Christmas Who?

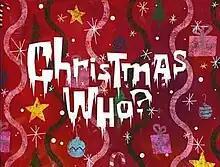
Title card

"Christmas Who?" (also known as "Patchy The Pirate Presents The SpongeBob Christmas Special") is the eighth episode of season two of "SpongeBob SquarePants" and the 28th episode overall, which serves as the first double-length episode of the series. The episode aired on Nickelodeon in the United States on December 7, 2000. The episode marks the first appearance of both Patchy the Pirate and his pet parrot, Potty in the main show. The episode follows SpongeBob as he learns what Christmas is about, and as he creates excitement for everyone in Bikini Bottom.